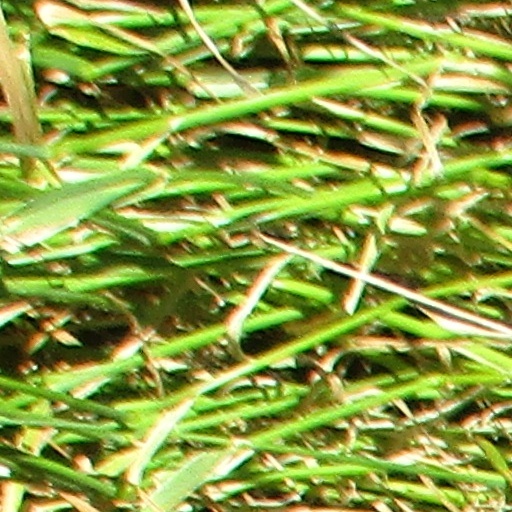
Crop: wheat